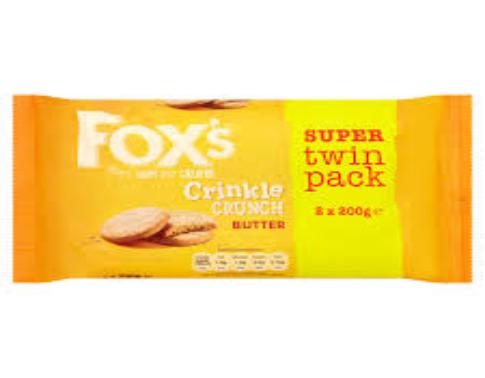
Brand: Fox's Biscuits
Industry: Food